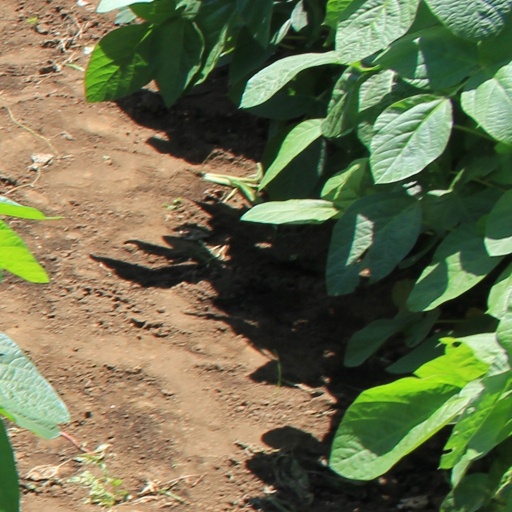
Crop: soybean